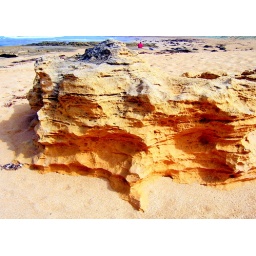
castle in the sand